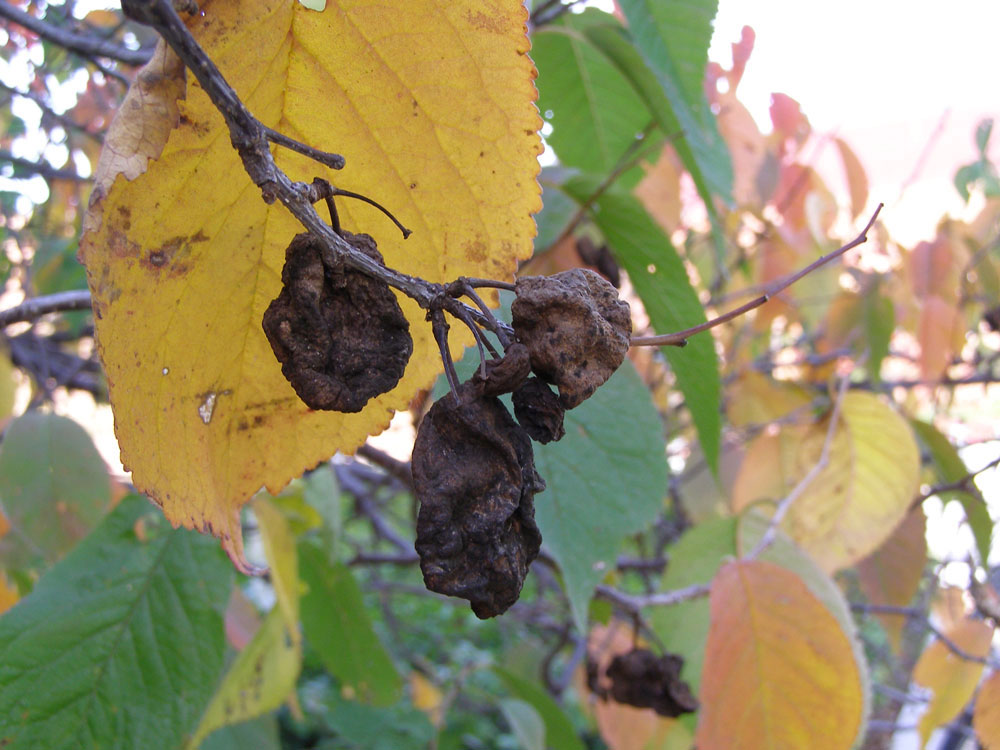
Plant: Plum
Disease: plum pocket disease